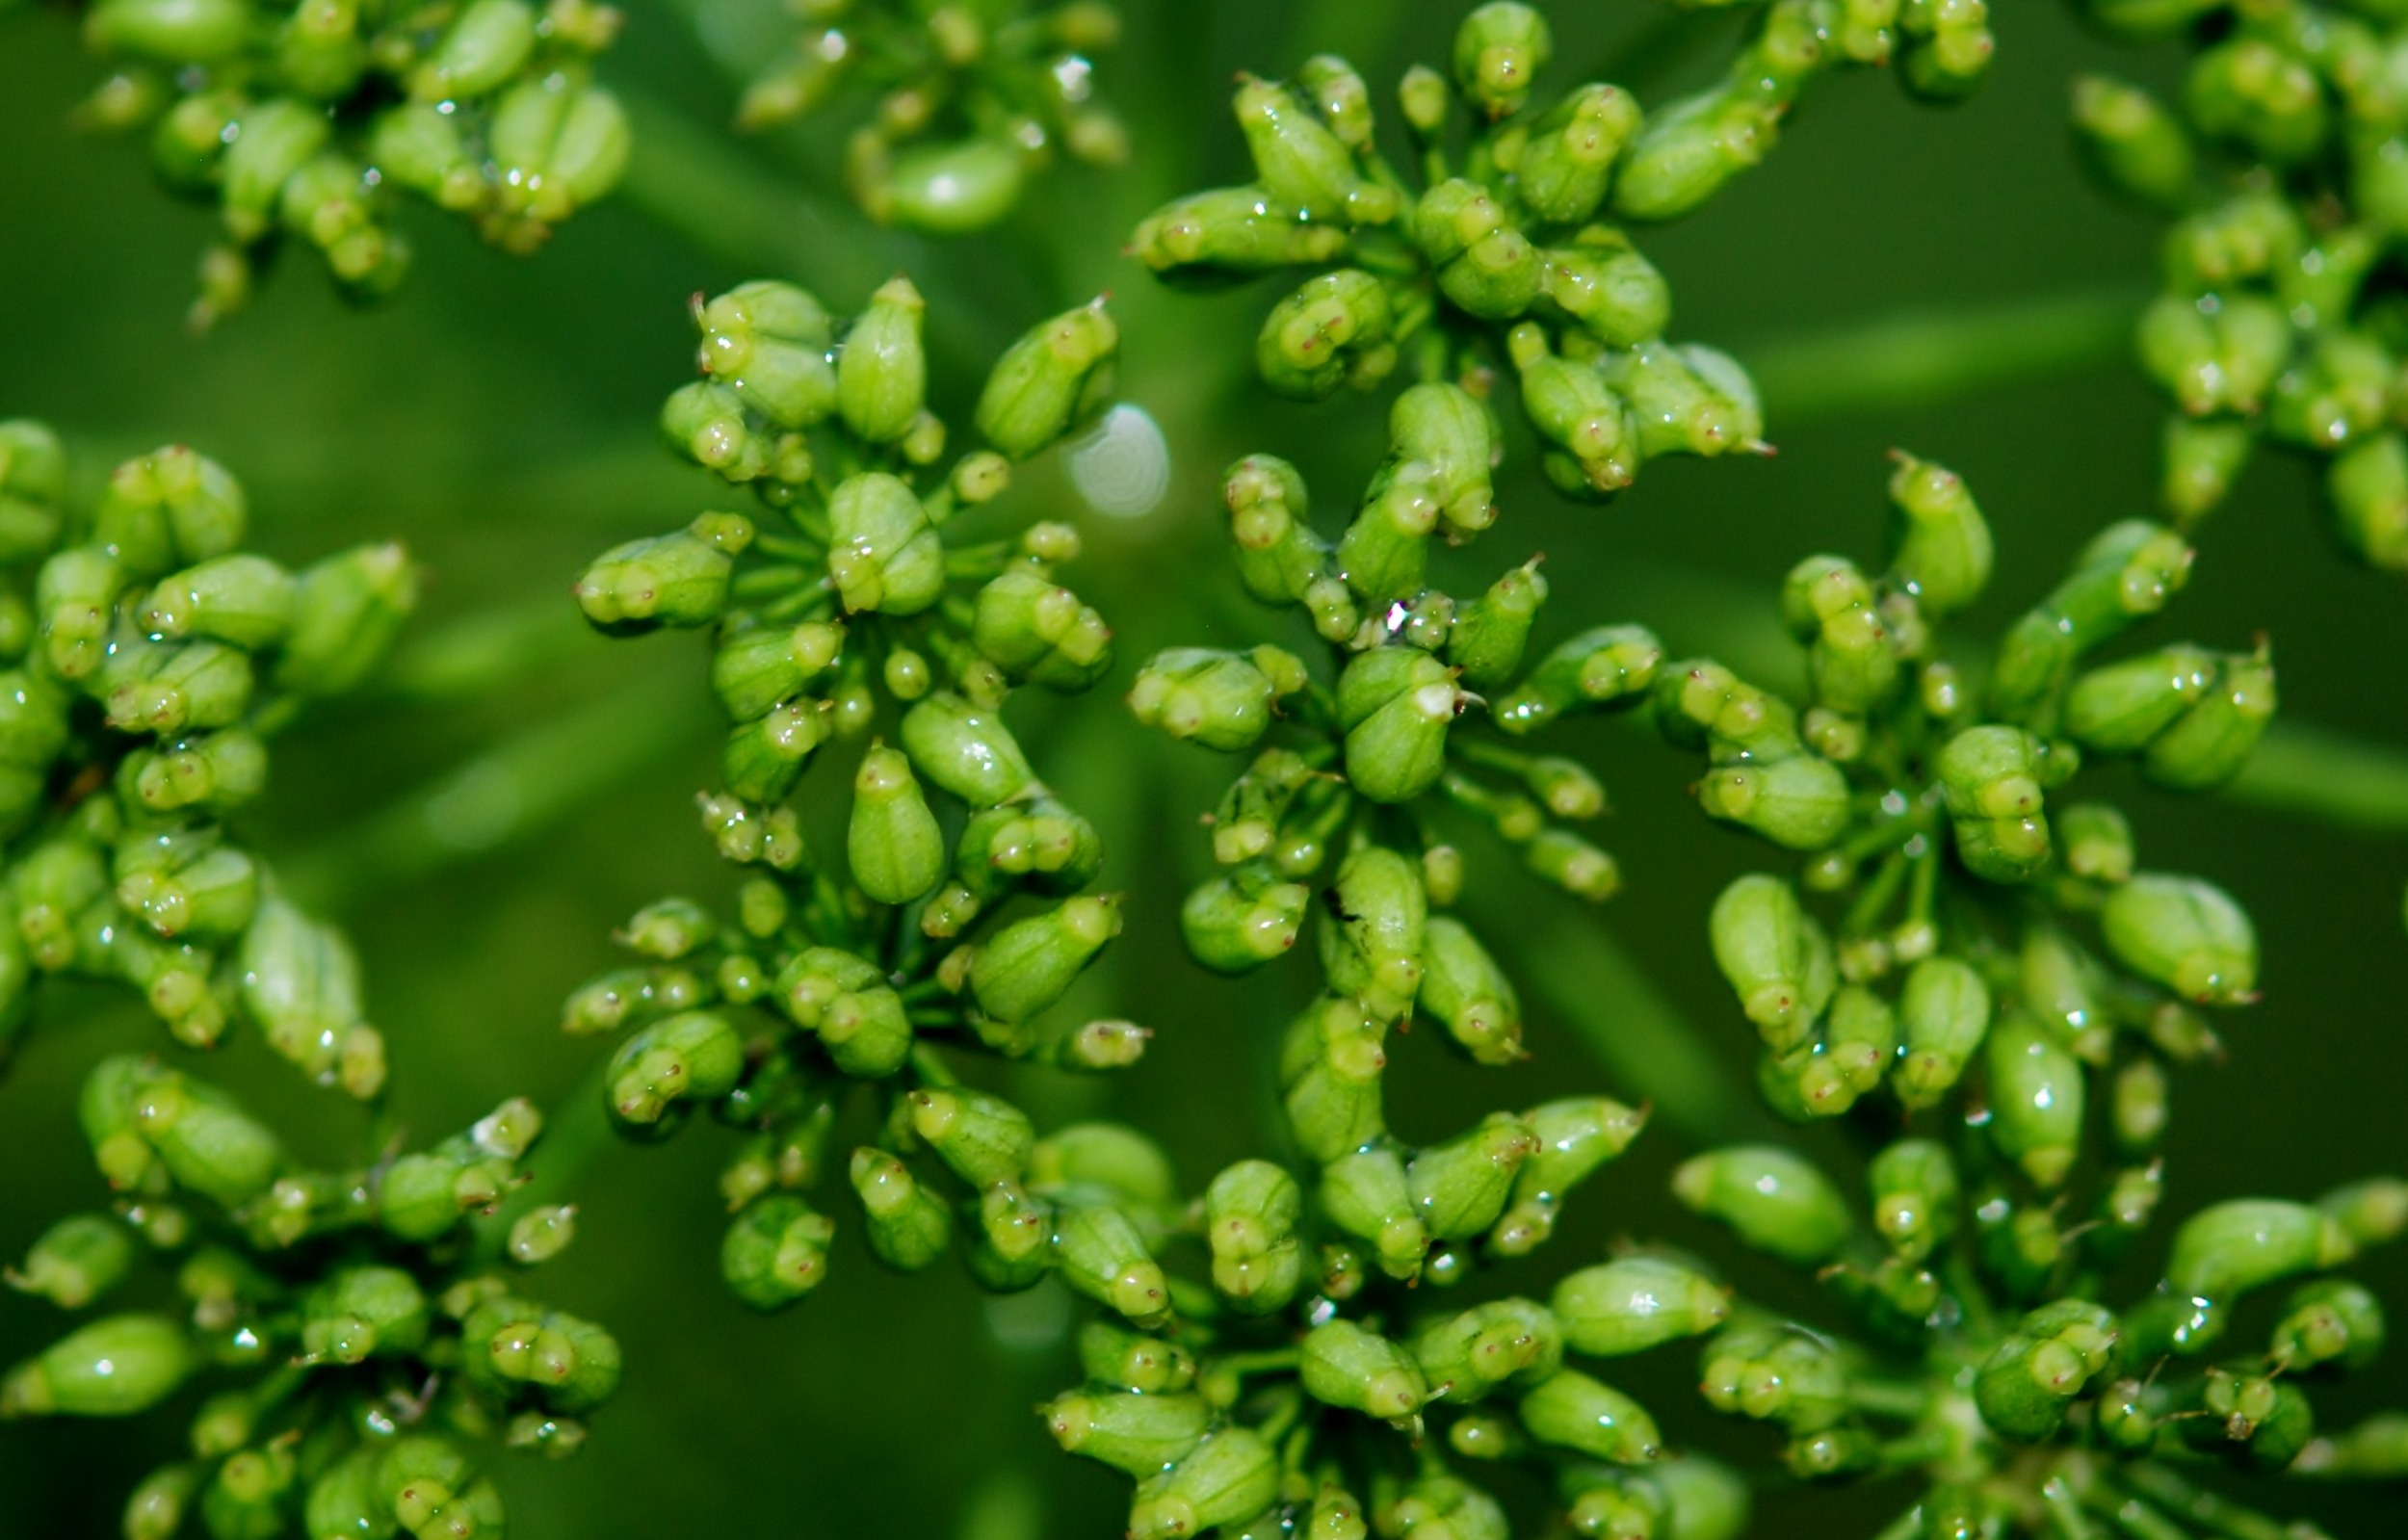
blossom, plant, stem, leaf, flower, bloom, environment, food, green, herb, produce, vegetable, natural, botany, agriculture, flora, botanical, outdoors, vegetation, shrub, horticulture, organic, macro photography, flowering plant, subshrub, land plant, apiales, parsley family